Lake Jackson Mounds Archaeological State Park

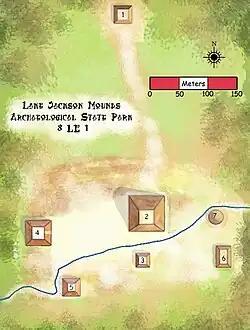
Diagram of mounds at site

During the "Lake Jackson I phase" the site consisted of small village possibly with the beginnings of Mound 2 started. During the "Early Lake Jackson II phase"